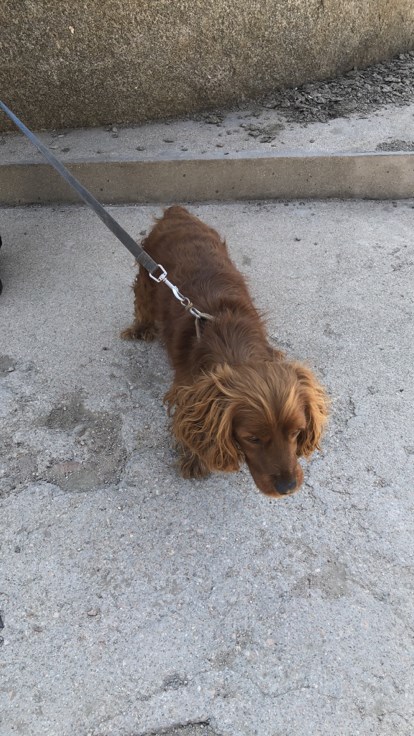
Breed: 5355-n000126-golden_retriever